William Watson House

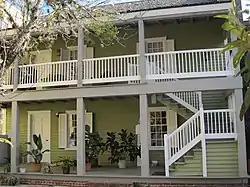
William Watson House, 2018

The William Watson House is located at 206 Charlotte Street in St. Augustine, Florida. It is a reconstructed property representing the architecture of St. Augustine's British Period (1763-1784).